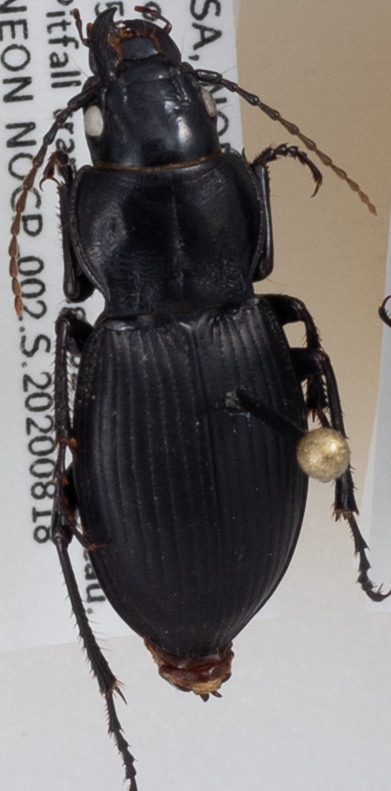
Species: Cyclotrachelus torvus
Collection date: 2020-08-18
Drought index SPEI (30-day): -2.09
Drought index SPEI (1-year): -0.1
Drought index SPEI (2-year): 0.862